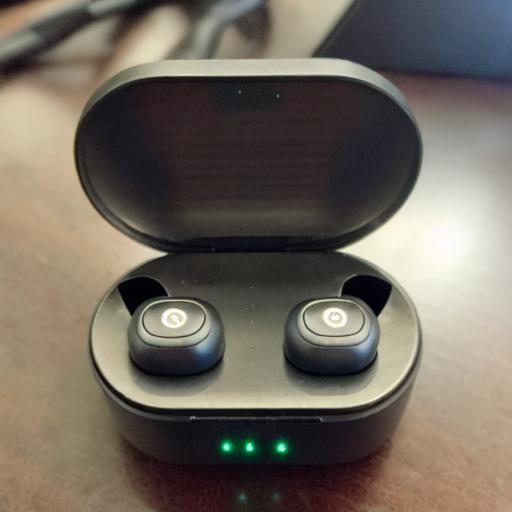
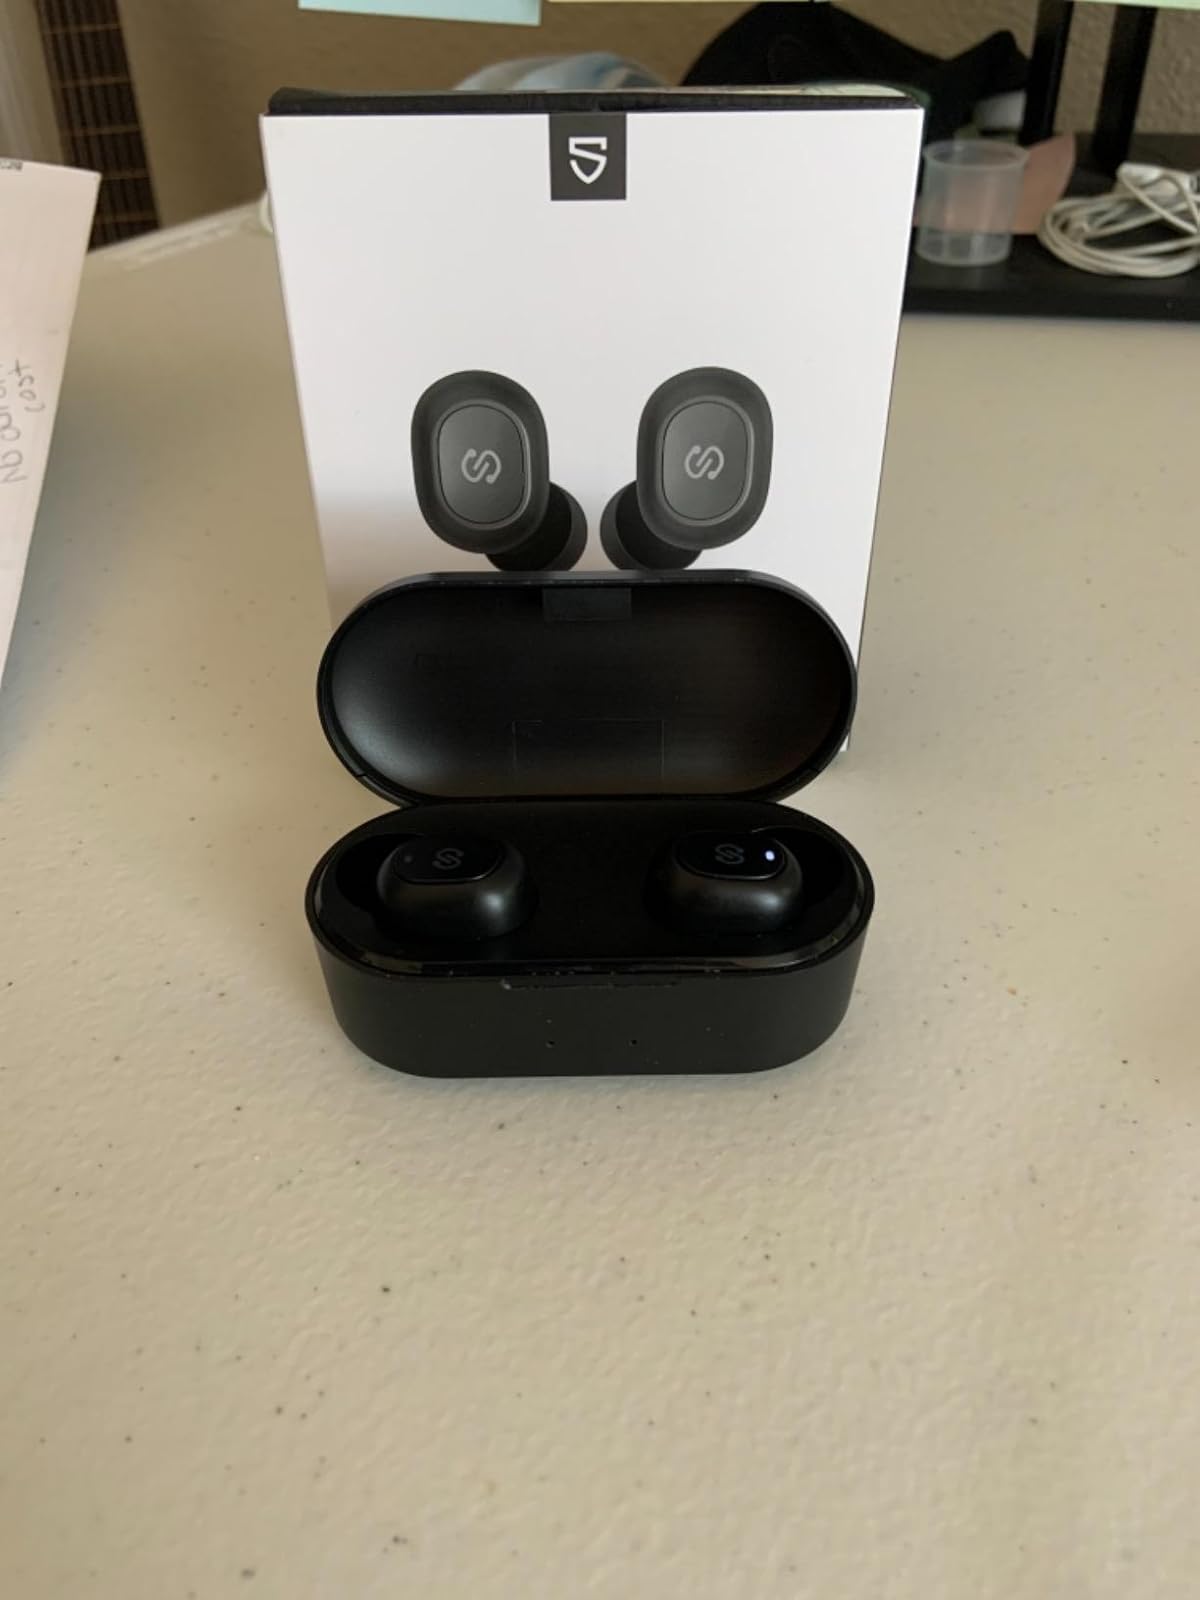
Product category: earbuds
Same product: no